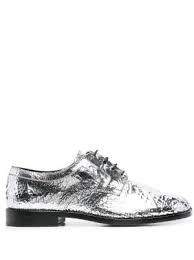
Label: Brogue